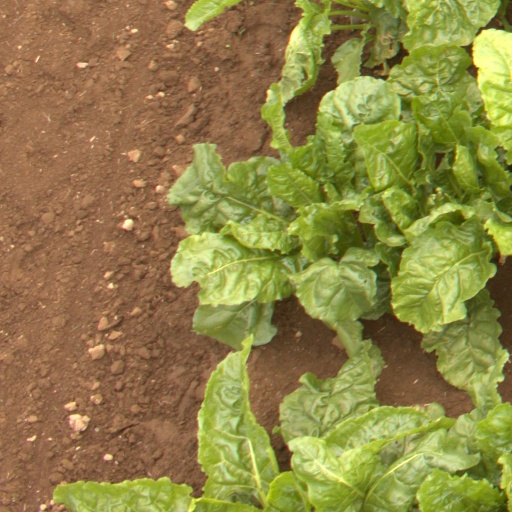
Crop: sugar beet